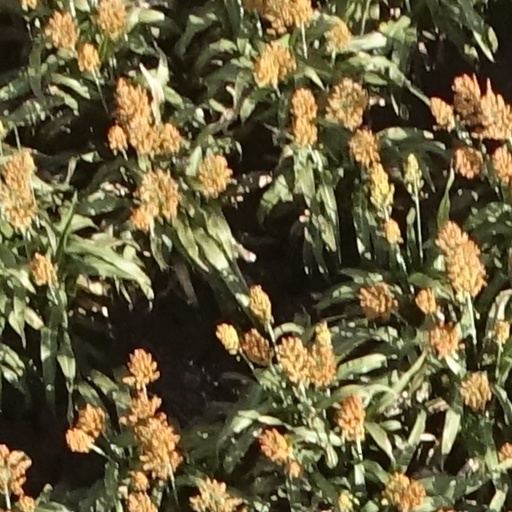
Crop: sorghum